Glorious Cross of Dozulé

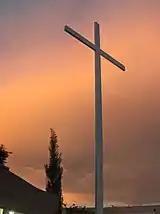
Cross of Dozulé replica

Between 1972 and 1978, Jesus Christ is said to have appeared 49 times in Dozulé to Madeleine Aumont, a mother of five children, in the presence of her parish priest Victor L'Horset and other faithful people, and is believed to have dictated a series of messages, containing teachings and of warnings for all people, according to those who believe in them. Among them is the daily "«Prayer of Dozulé»". The messages are seen as an annunciation of the return of Christ. The construction of the Glorious Cross is seen as a sign of it.